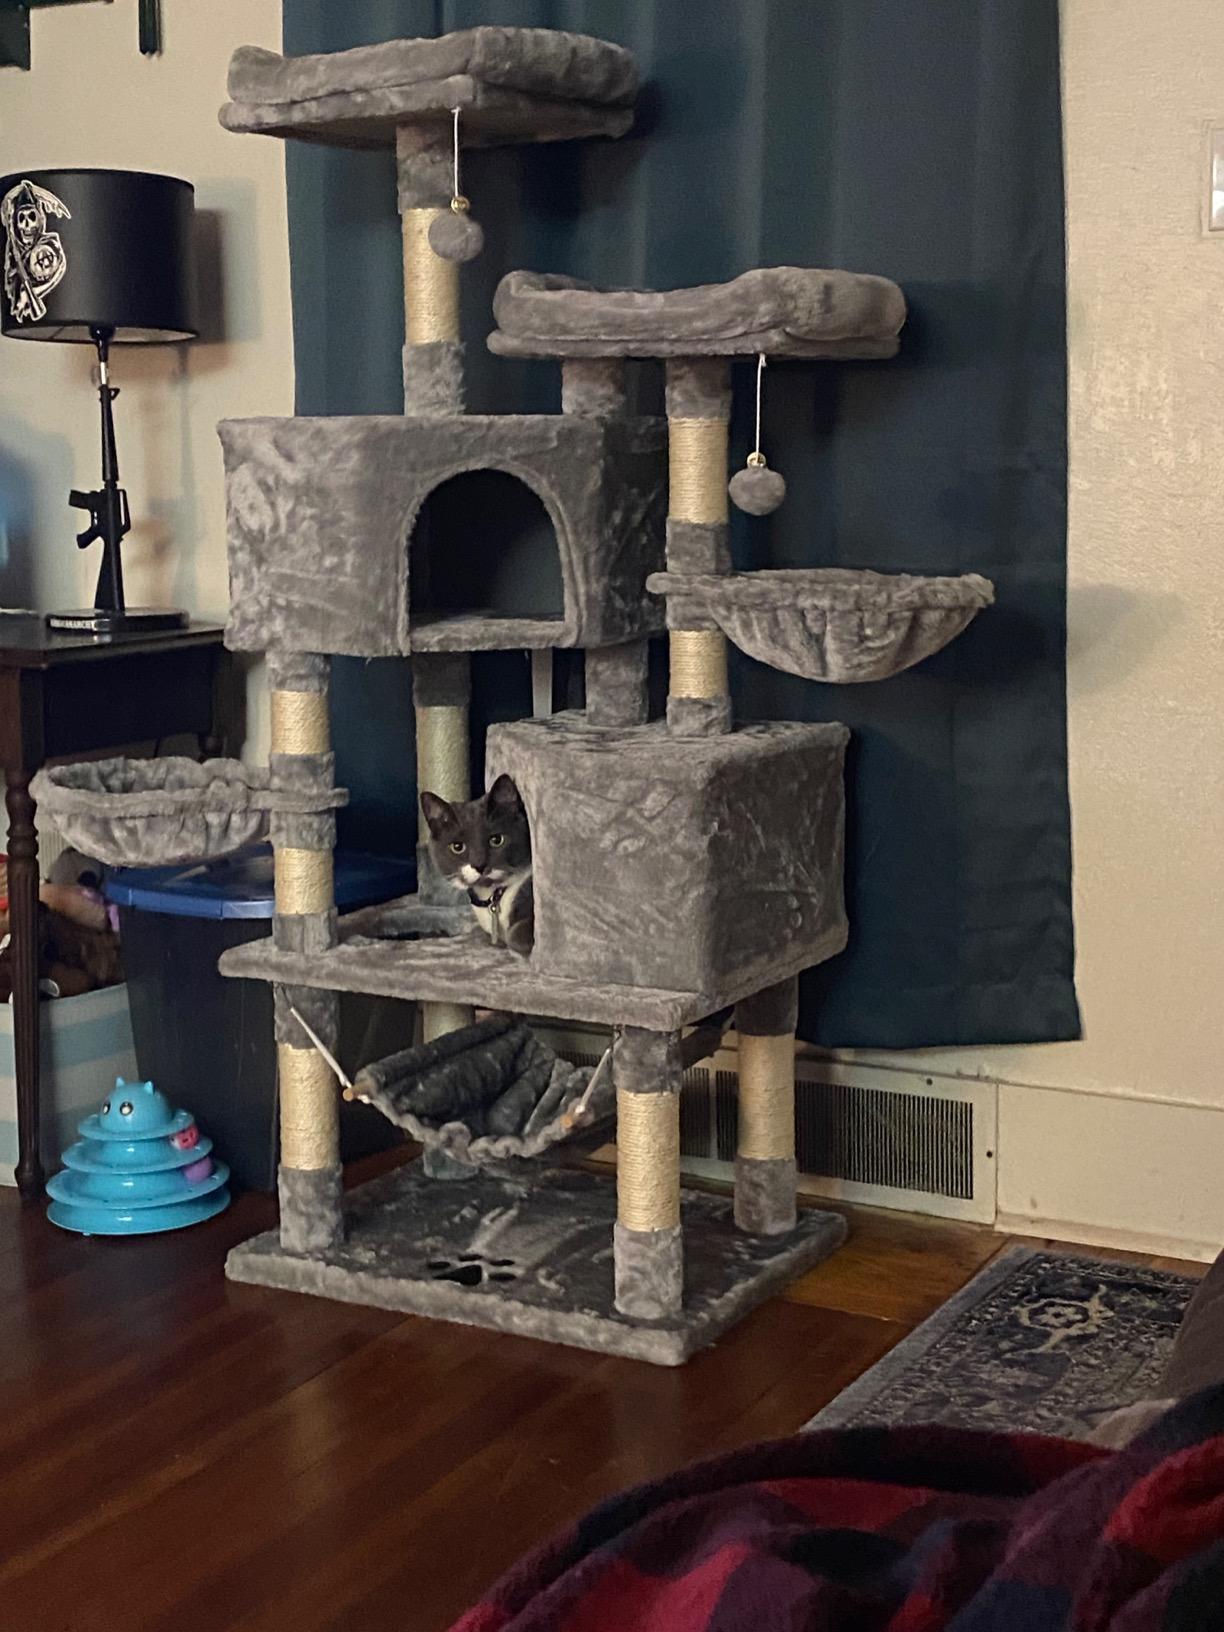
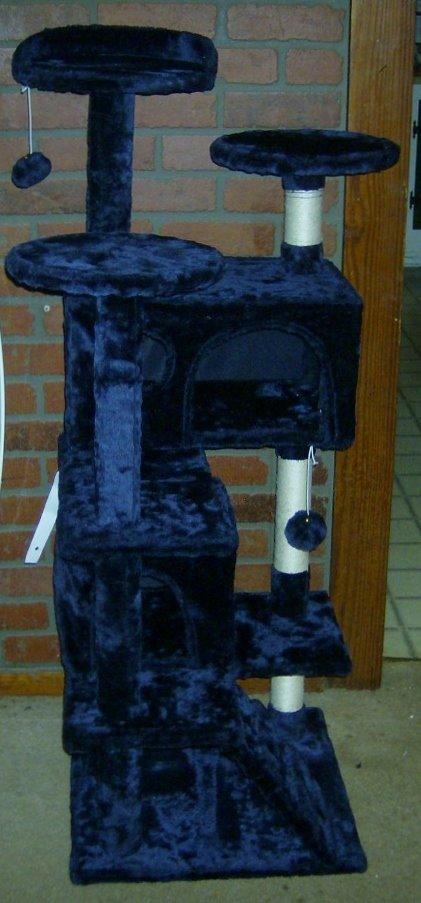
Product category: items_cat tree
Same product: no